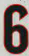
Number: 6